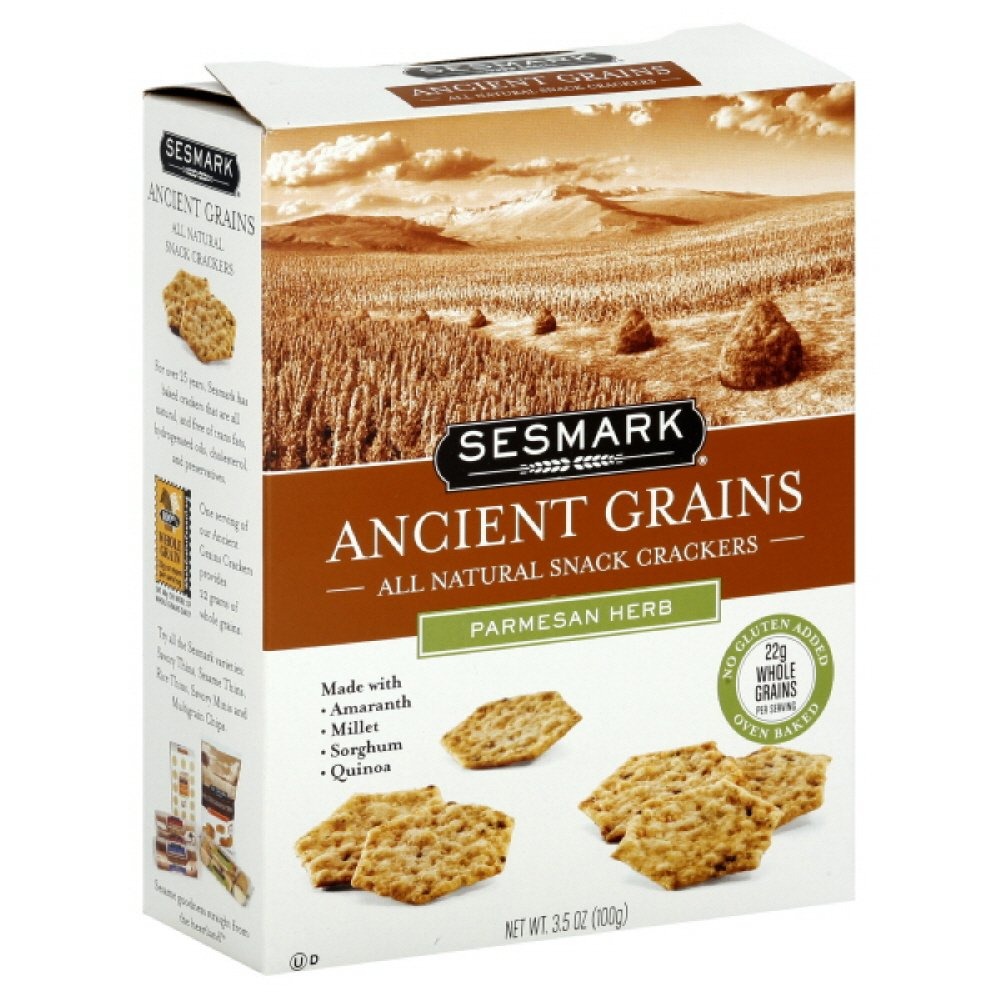
Item Name: Sesmark Crackers, Gluten Free, Parmesan Herb, 3.5000-ounces (Pack of6)
Product Description: Enjoy Sesmark Foods Parmesan Herb (6x3.5 Oz). Sesmark crackers burst with robust flavor in a base of healthy grains, including wheat, rice and corn. Our knowledge of the abundant health benefits of sesame -- high in protein, a good source of calcium, magnesium, iron, phosphorous, vitamin B1, zinc, dietary fiber and antioxidants – fashions crackers full of flavor and good for you. (Note: description is informational only. Please read product label prior to use and consult your health professional with any question prior to use.
Value: 21.0
Unit: Ounce

Price: 3.47